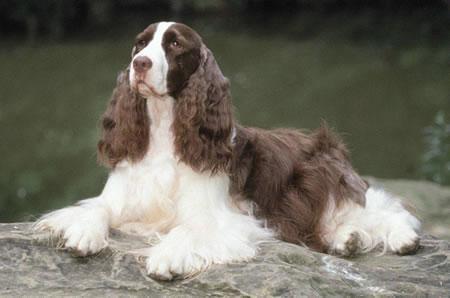
Welsh_springer_spaniel